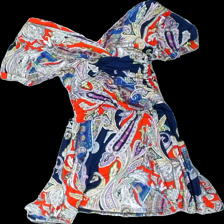
View: front
Type: Dress
Category: Ladies
Brand: Not in the list
Brand text on label: fifilles
Colors: Multicolor, Blue, Red, White
Material: 100% poly
Pattern: Floral print
Cut: Tight
Season: All
Price range: 50-100
Recommended usage: Reuse